Brad Davis (soccer)

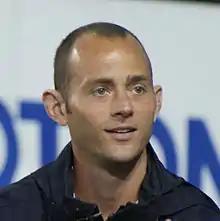
Davis in 2014

Bradley Joseph Davis (born November 8, 1981) is an American former professional soccer player who played as a midfielder.